Presidential transition of Jimmy Carter

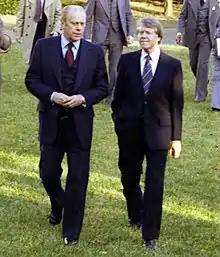
President-elect Carter (right) and President Ford walk through the White House Rose Garden during Carter's November 22 White House visit

On November 22, Carter conducted his first visit to Washington, D.C. since being elected. President Ford hosted President-elect Carter at the White House. That same day, Carter met with director of the Office of Management and Budget James Thomas Lynn and secretary of defense Donald Rumsfeld at the Blair House. The following day, Carter conferred with congressional leaders, expressing that his meetings with Cabinet members had been "very helpful" and saying Ford had requested he seek out his assistance if needing anything. However, there was frigid relationship between the Carter and President Ford during the transition.